Terzake

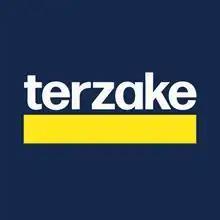

Terzake is a daily Flemish current affairs-program of the public broadcaster VRT and a part of the VRT News service. It is broadcast on the TV channel VRT Canvas. The first broadcast of the program was on Monday, 5 September 1994. Alain Coninx, Dirk Tieleman and Dirk Sterckx were the first presenters in its inception. It is currently presented in alternation by Kathleen Cools and Annelies Beck, with Stefaan Meerbergen as a substitute presenter.